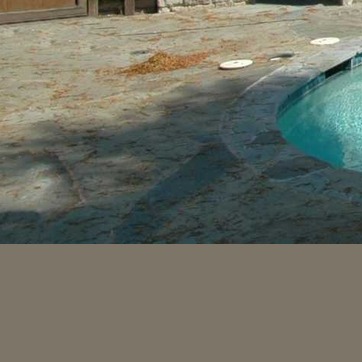
Material: stone